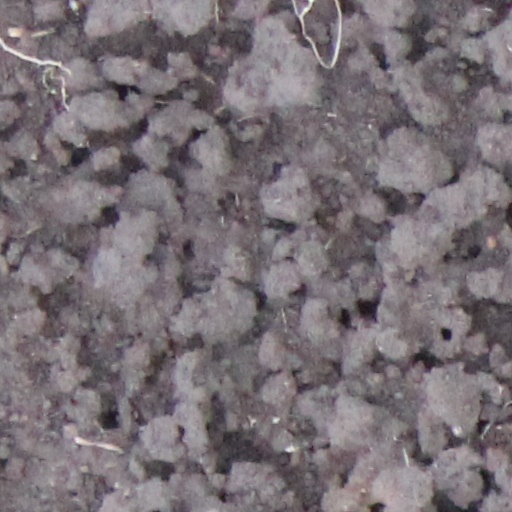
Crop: wheat